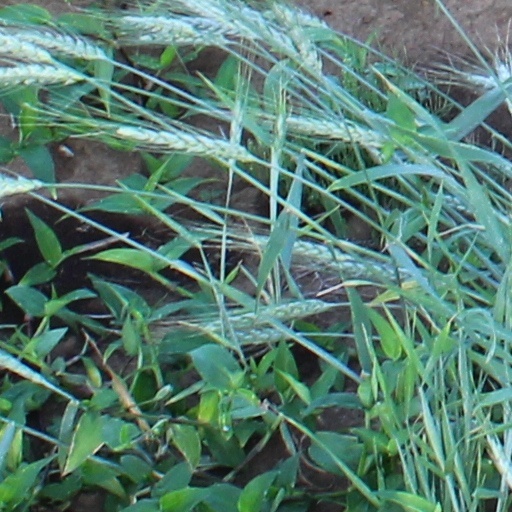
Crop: wheat